Musashinodai Station

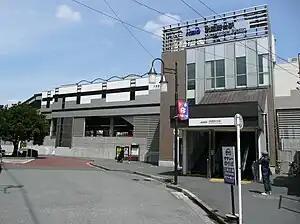
Musashinodai Station, April 2014

is a passenger railway station located in the city of Fuchū, Tokyo, Japan, operated by the private railway operator Keio Corporation.